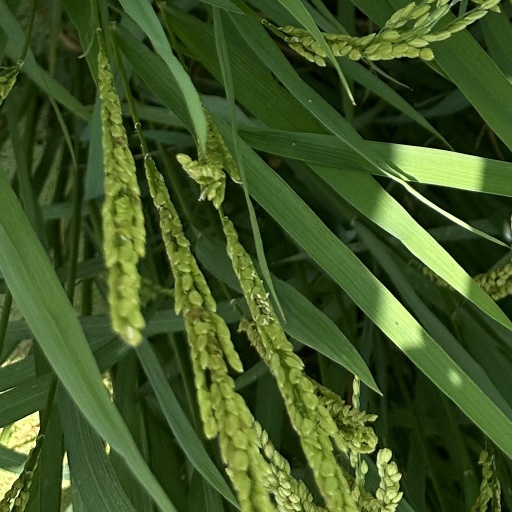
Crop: rice